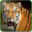
Label: tiger